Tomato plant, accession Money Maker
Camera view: bottom (45 deg); turntable rotation: 180 degrees
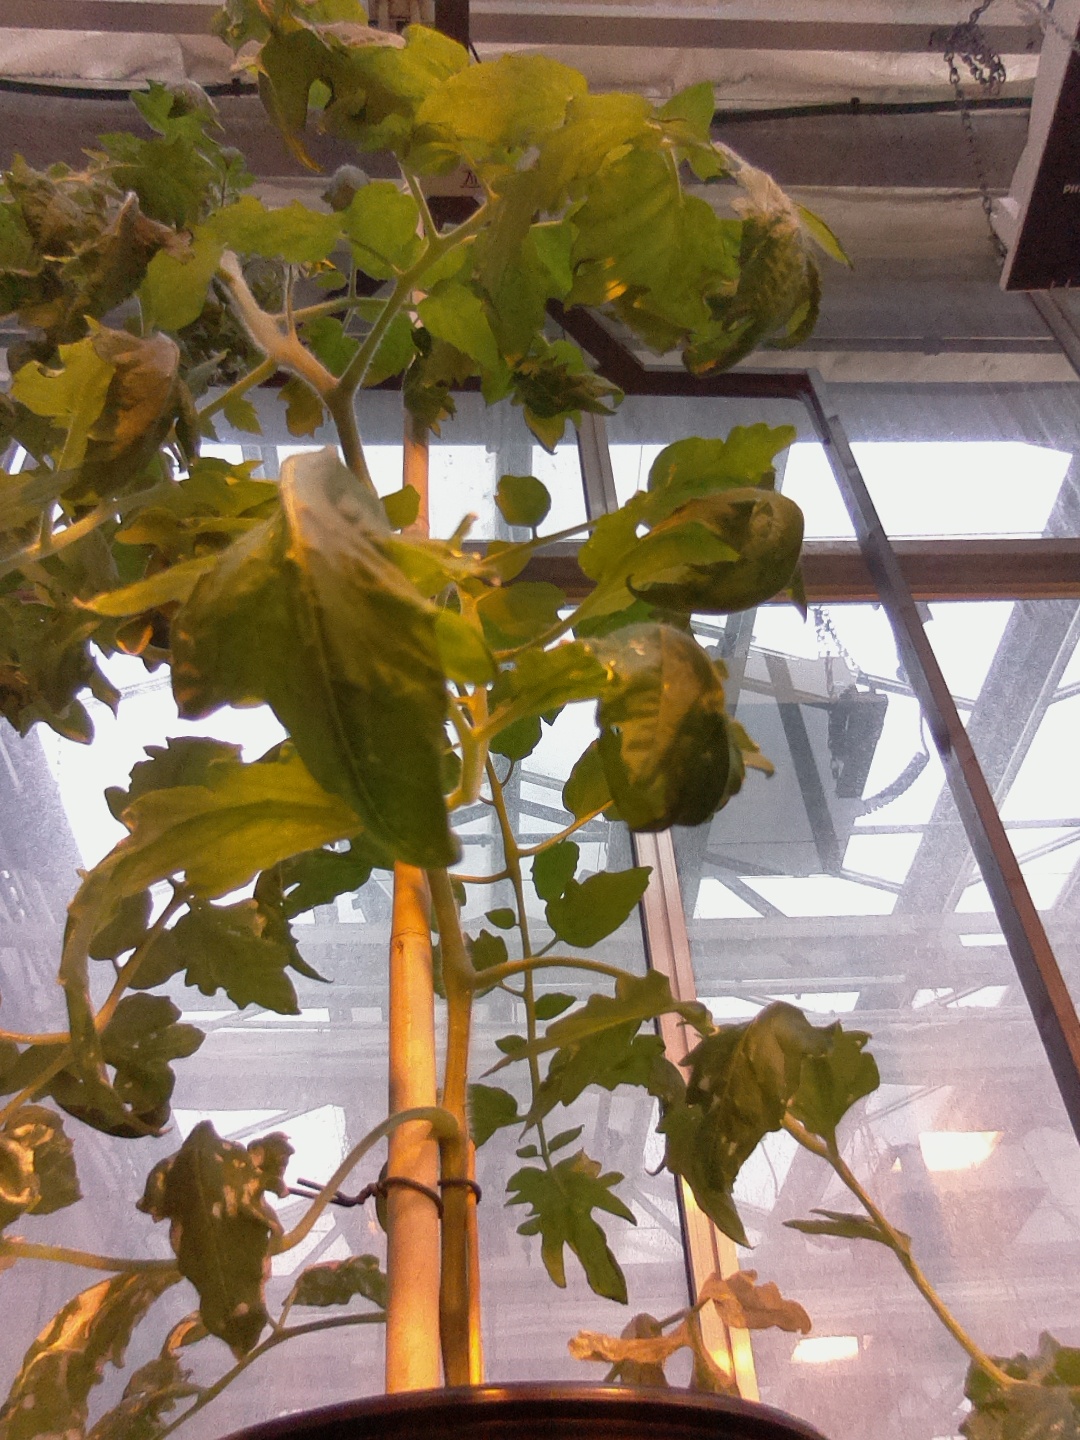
BBCH growth stage 61: 10%-20% of flowers open